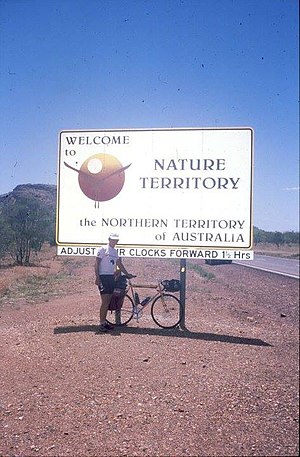
Lars Nielsen (cyklist) / Store ture / Australien rundt 1998
Australien rundt, 1998 (DAFWA Kununurra)
Lars Nielsen, Australien Rundt
Lars Nielsen er en dansk langturscyklist fra Hobro. Han er Guinness Rekord-indehaver på flere ture.